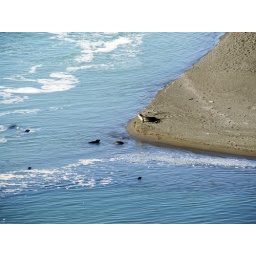
Seals - one on the beach, more in the water - along the Pacific coast on US 1.